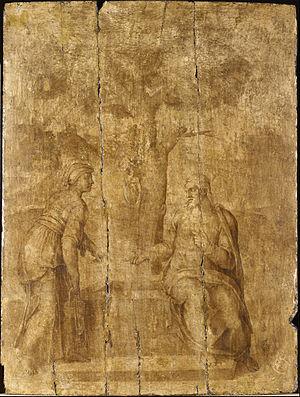
Le Bon Samaritain est une parabole du Nouveau Testament dont se sert Jésus de Nazareth pour illustrer sa définition de l'« amour du prochain ». Il répond à une question qui lui est posée à propos de la « Règle d'or » de l'Ancien Testament : « Tu aimeras ton prochain comme toi-même ».